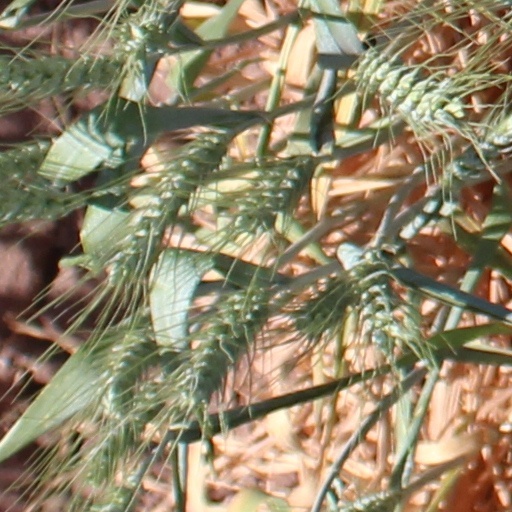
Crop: wheat